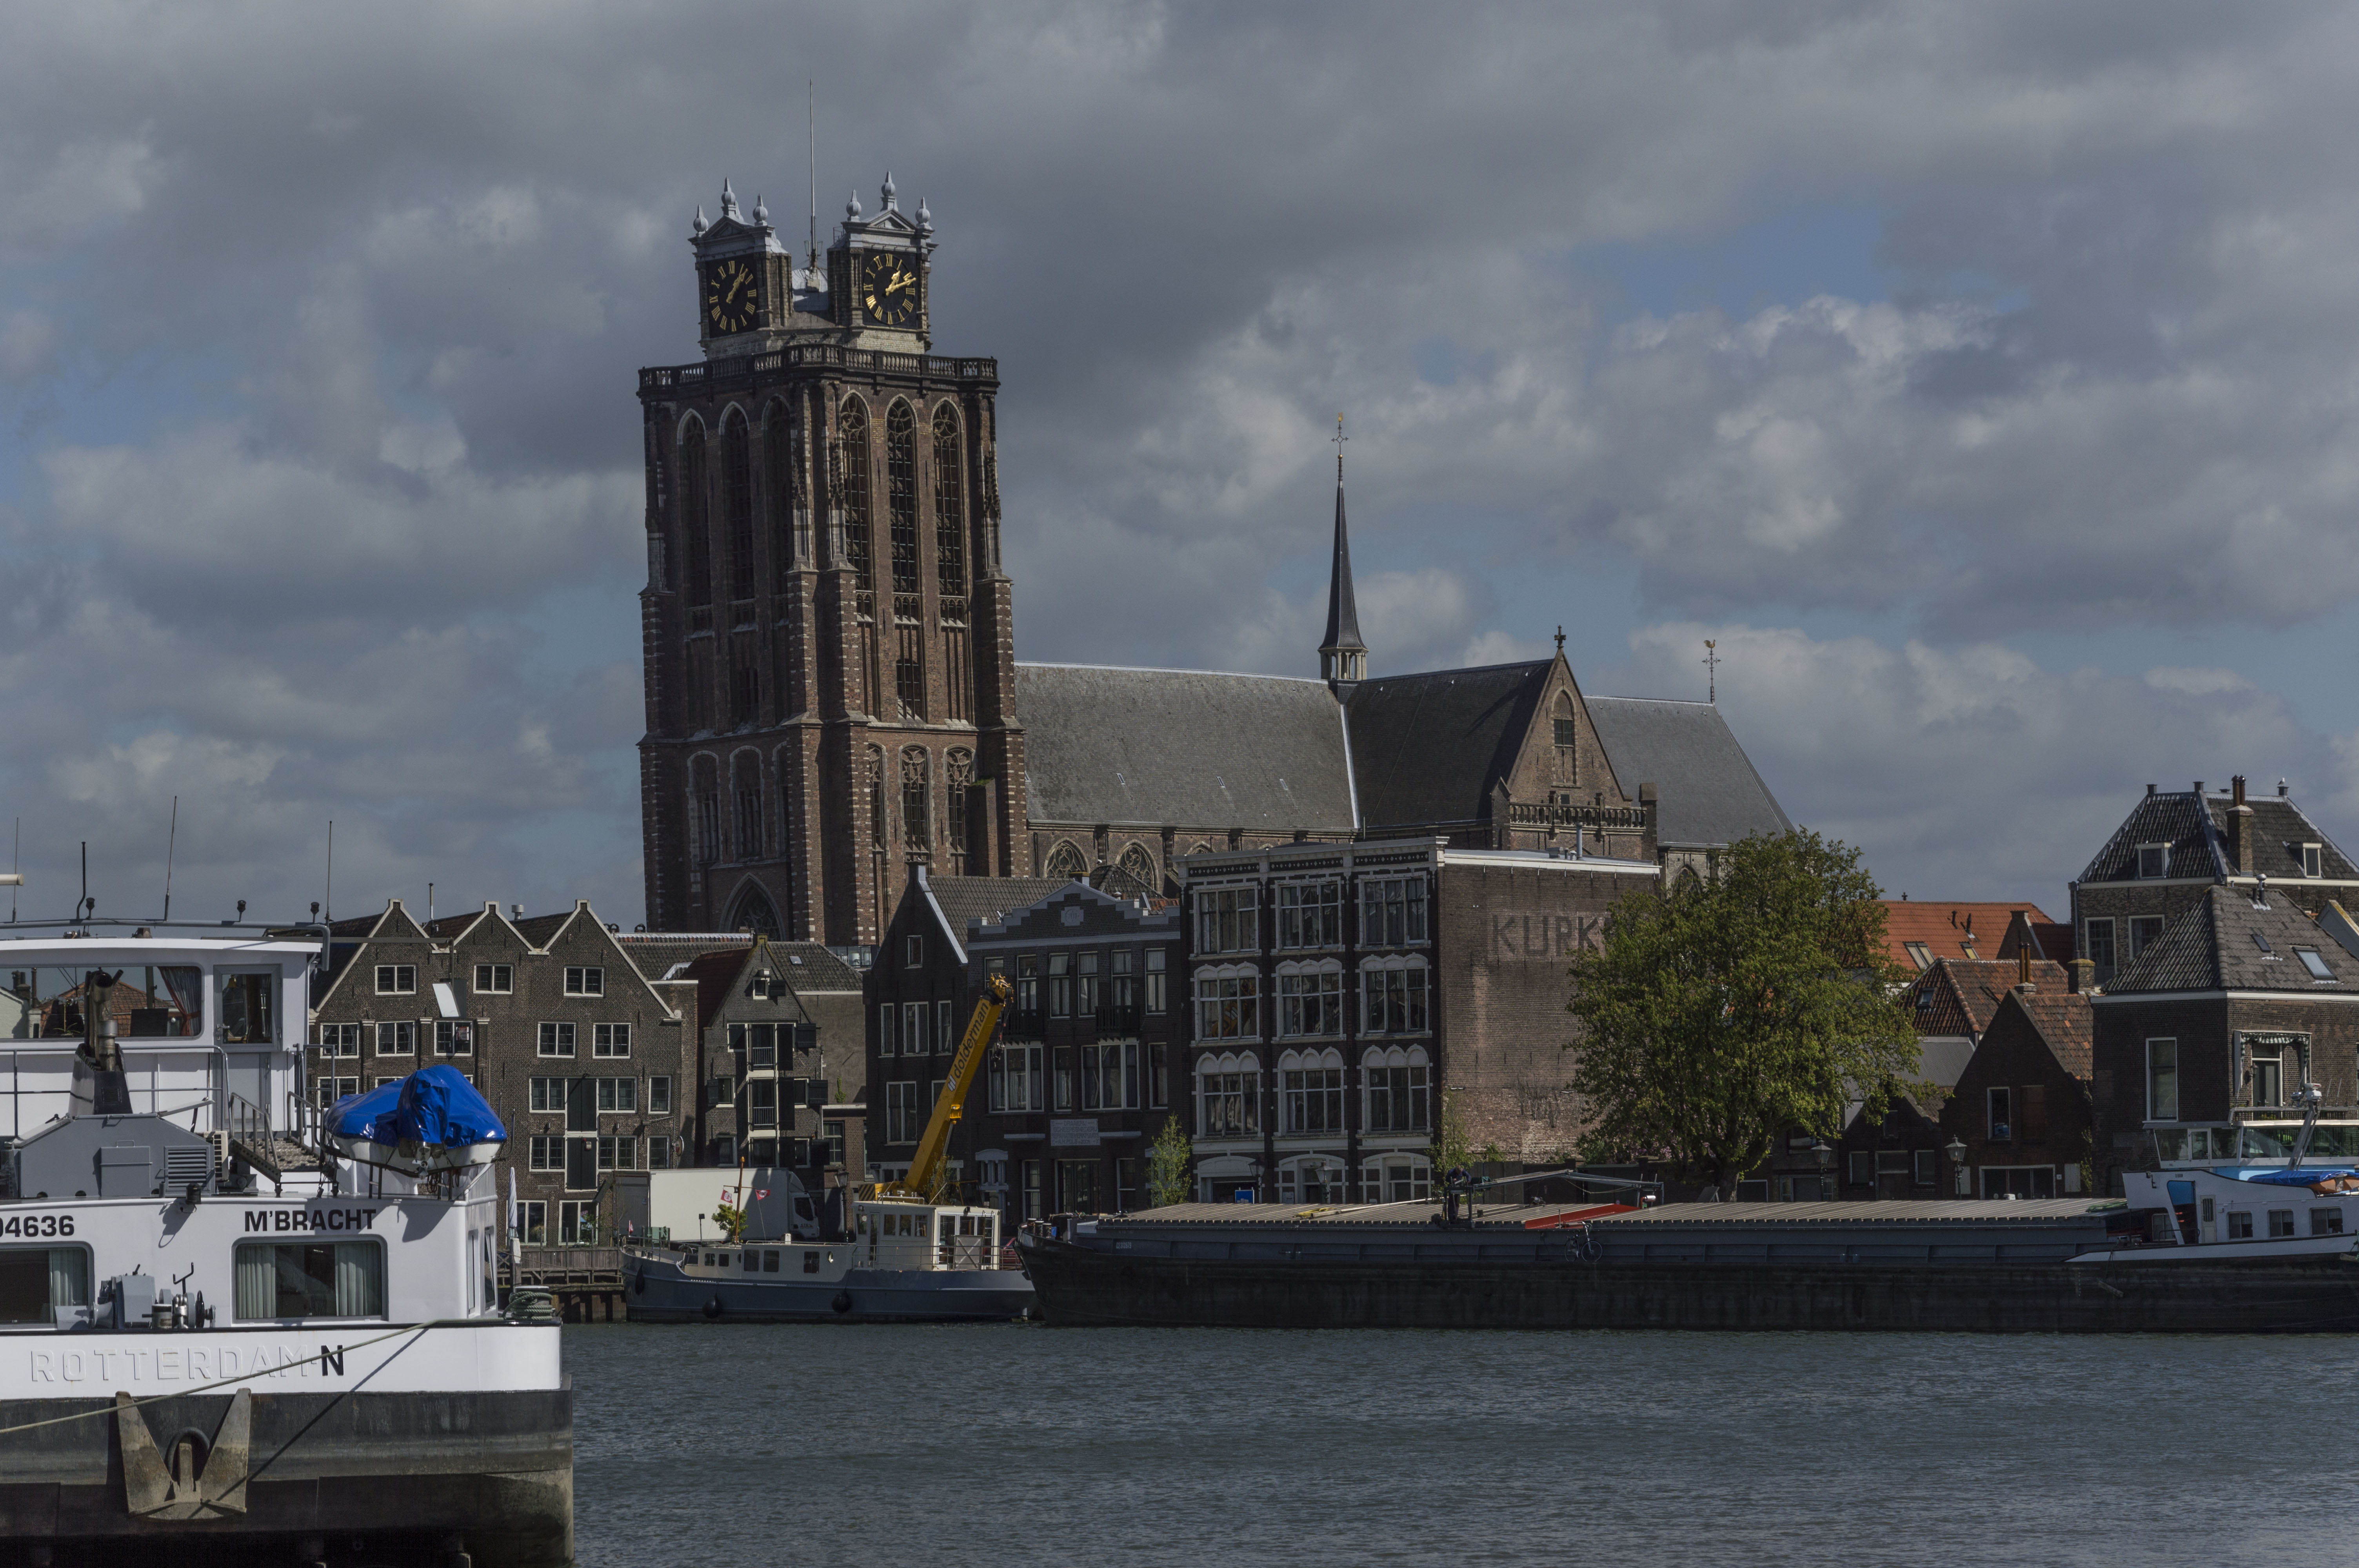
sea, outdoor, architecture, skyline, photography, building, city, skyscraper, urban, river, photo, cityscape, downtown, transport, vehicle, tower, landmark, harbor, port, nikon, historic, waterway, ferry, holland, nederland, netherlands, infrastructure, dutch, outdoorphotography, picture, photograph, fotos, foto, fotografie, urbanphotography, paulvandevelde, pdvandevelde, padagudaloma, dordrecht, stadsfotografie, grotekerk, onzelievevrouwekerk, nederlandinfotos, draai, kalkhaven, binnenkalkhaven, historisch, stadswandeling, architectuur, pvdvfotografie, pdvandeveldedordrecht, diep, rondjedordt, dedordtevaer, dutchphotography, nederlandsefotografie, dutchphotogaraphy, totallydutch, fotografienederland, hollandsefotografie, fotografieholland, dordtmonumenteel, fotosdordrecht, fotosvandordrecht, erfgoedcentrumdiep, openmonumentendag, fotovandeweek, dordrechtmonumenteel, kortekalkhaven, urban area